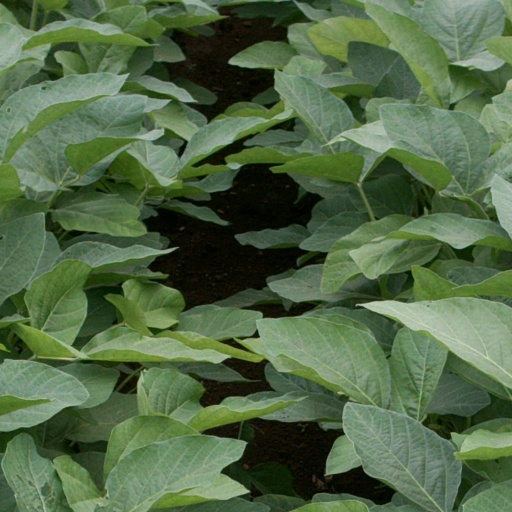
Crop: soybean